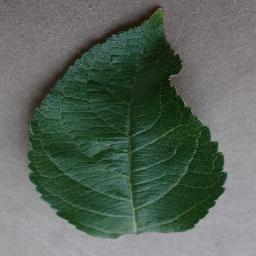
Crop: apple
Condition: healthy